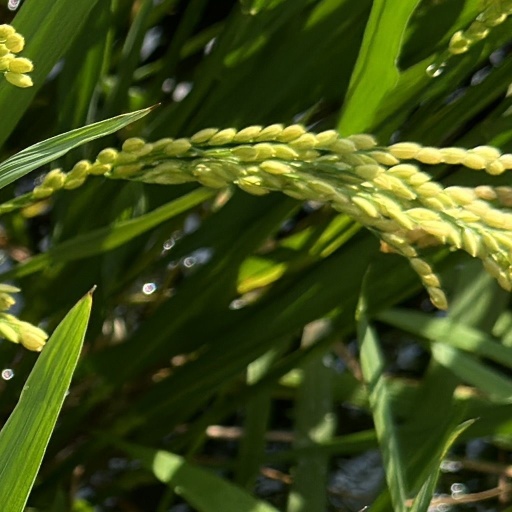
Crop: rice